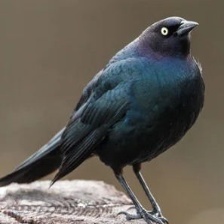
Species: BREWERS BLACKBIRD
Scientific name: EUPHAGUS CYANOCEPHALUS